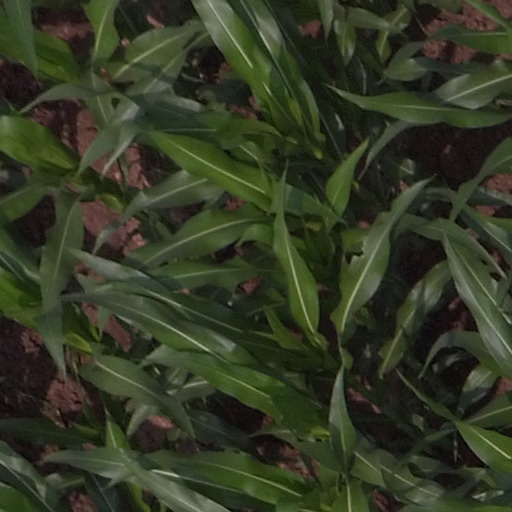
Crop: maize; corn